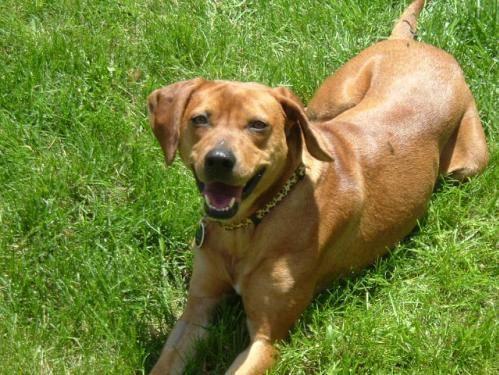
dog